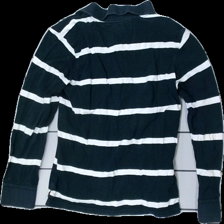
View: back
Type: Top
Category: Children
Brand: Logg (H&M)
Colors: Blue, White
Material: 100% Cotton
Pattern: Striped
Cut: Regular
Size: 134
Season: All
Stains: Major
Damage: stained
Damage location: middle center
Price range: <50
Recommended usage: Recycle
Description: Blue top with white stripes and collar with embroidery
Comment: washed out